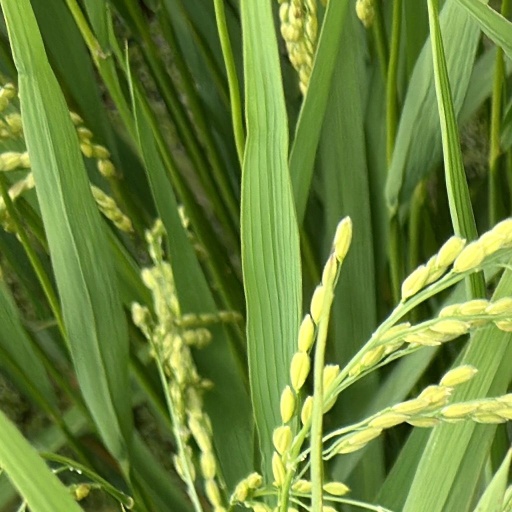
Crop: rice